Arthur Berndt

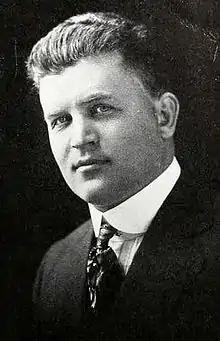
Berndt from "The Arbutus", 1916

Arthur Henry "Cotton" Berndt (January 26, 1884 – July 18, 1947) was an American football, basketball, and baseball player and coach. He was a multi-sport start at Indiana University Bloomington in the late 1900s, serving as captain of the football, basketball and baseball teams. He was the head coach for the Indiana Hoosiers men's basketball team for the 1913–14 and 1914–15 seasons, compiling a record of 6–21. He remained employed by Indiana University in 1942.